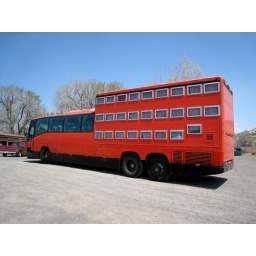
Roadside bus with bedrooms and kitchen in the back.